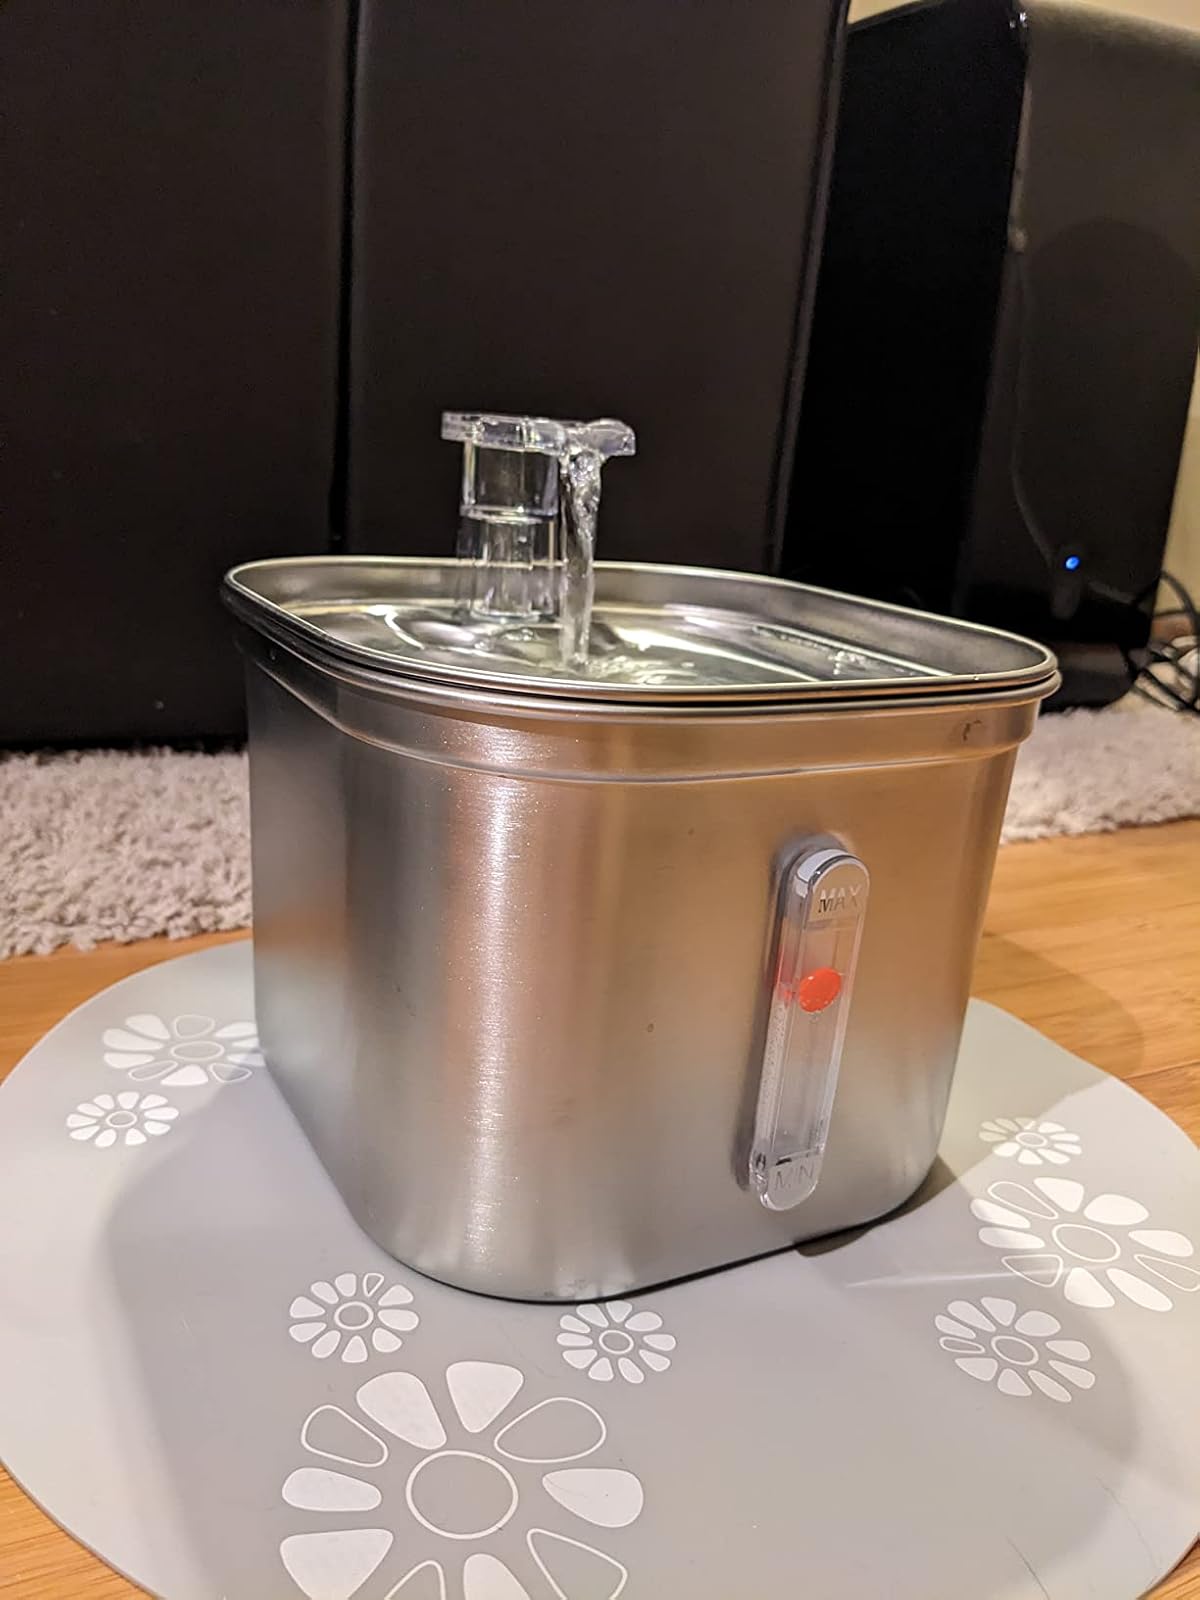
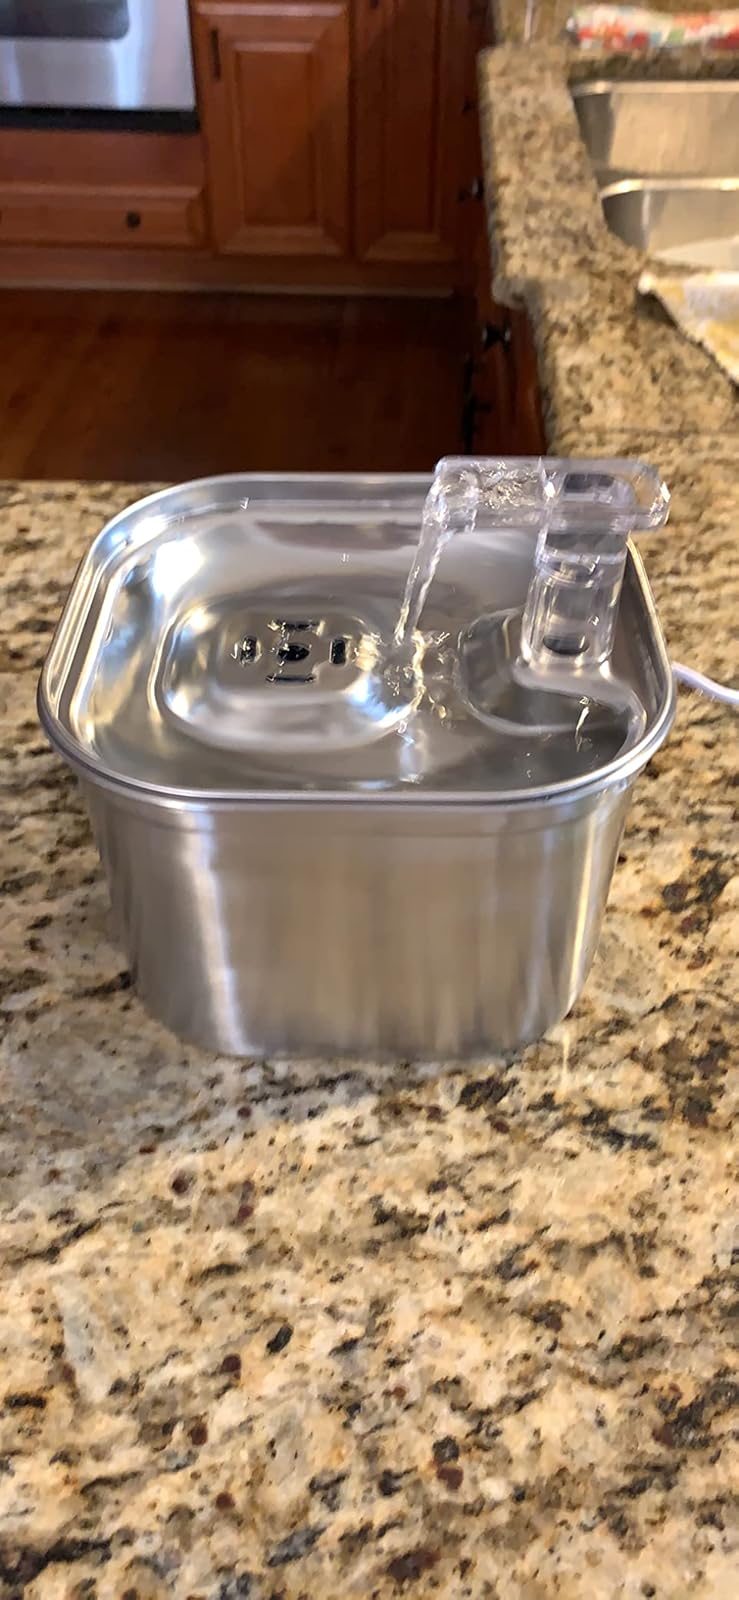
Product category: items_bowl
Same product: yes